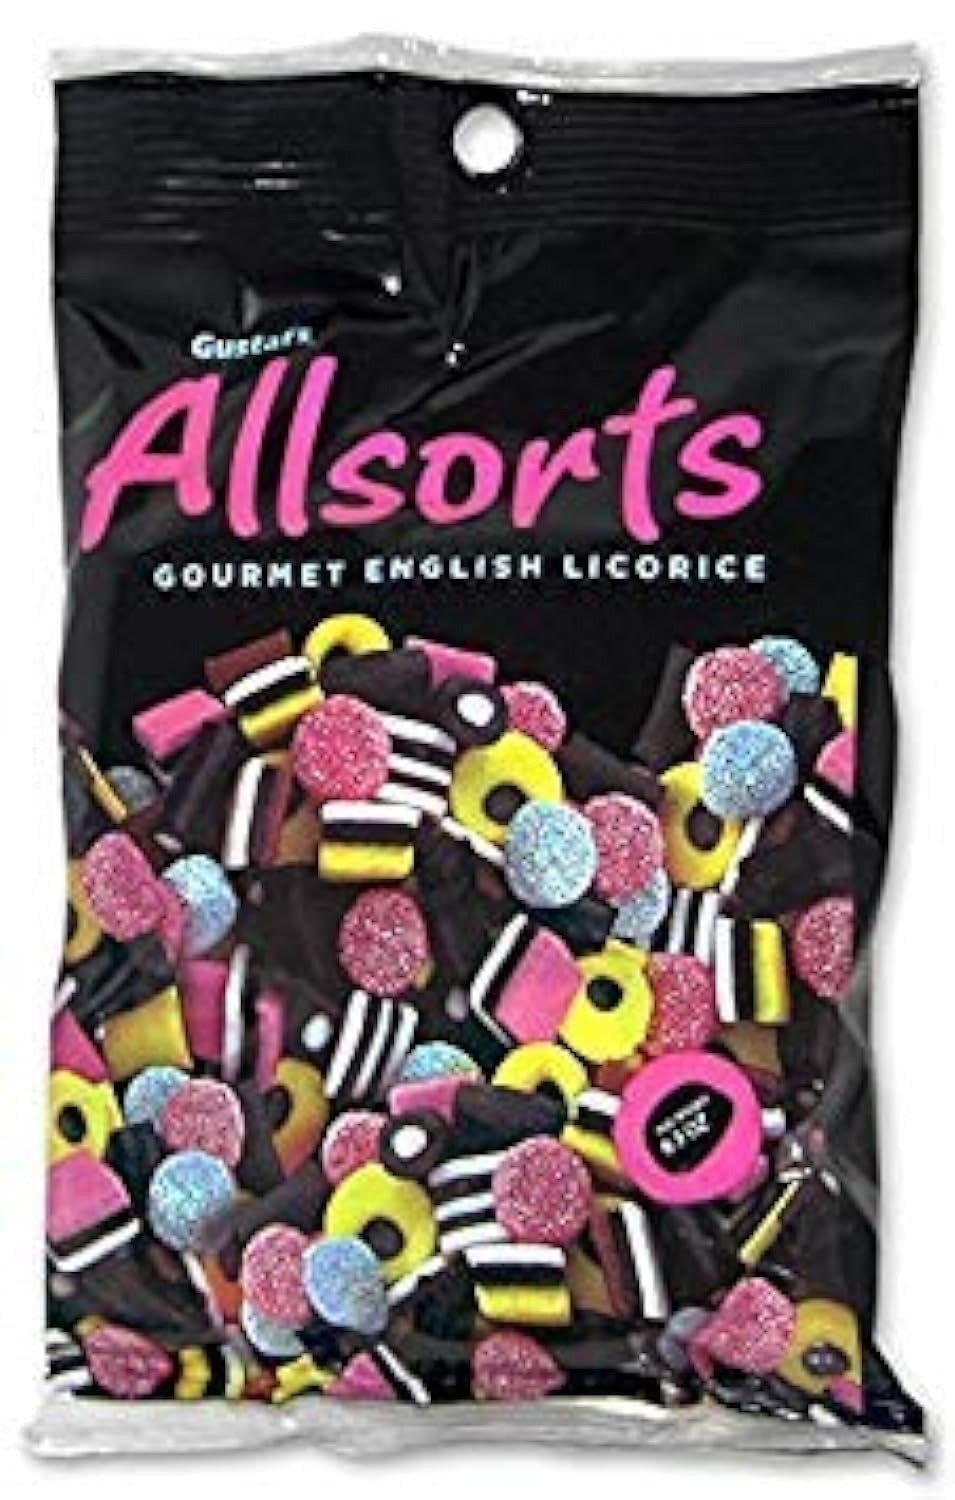
Item Name: Gustaf's AllSorts Gourmet English Licorice Candy, 6.3 Ounce Peg Bag
Value: 6.3
Unit: Ounce

Price: 9.99